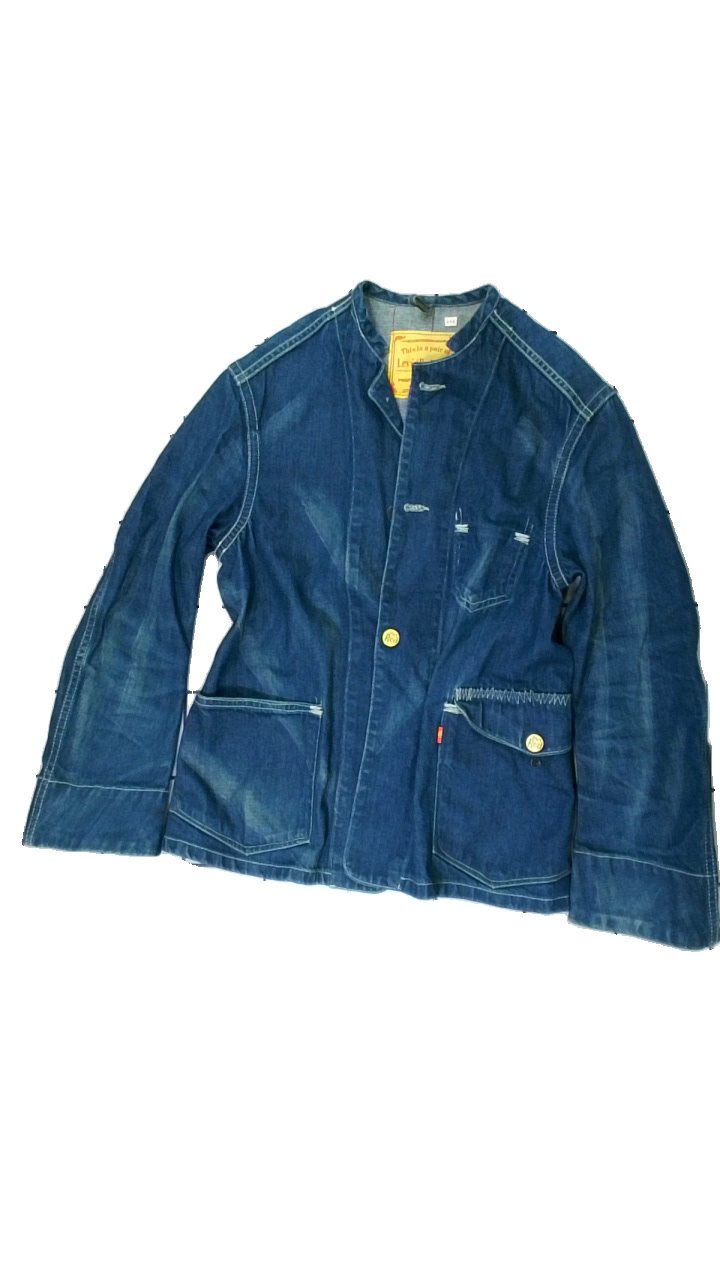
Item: Jacket (Ladies)
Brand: Levi's
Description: blå jeans jacka
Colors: Blue
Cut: Regular
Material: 100% cotton
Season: Spring
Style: Denim
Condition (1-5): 5
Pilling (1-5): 5
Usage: Reuse
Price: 250-400